Brockwell Park

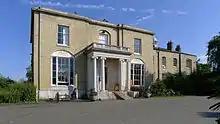
Brockwell Hall in 2012

The Grade II* listed Brockwell Hall was built between 1811 and 1813 when the area was part of Surrey and was the country seat of glass merchant John Blades Esq. The land and house were acquired by the London County Council (LCC) in March 1891 and opened to the public on 2 June in the following summer, led by the local MP Thomas Lynn Bristowe. At the unveiling, Bristowe died of a heart attack on the steps of the hall.